Question: What is the name on the sign?
Tambaya: Wani suna ne a jikin alamar?
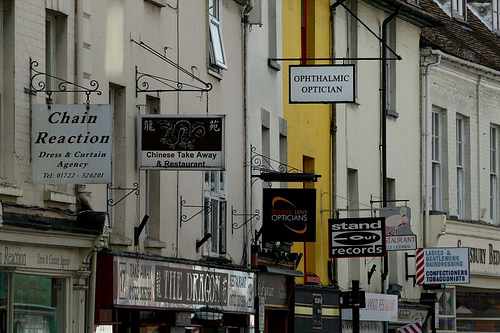
Answer: Chain Reaction.
Amsa: Chain Reaction.